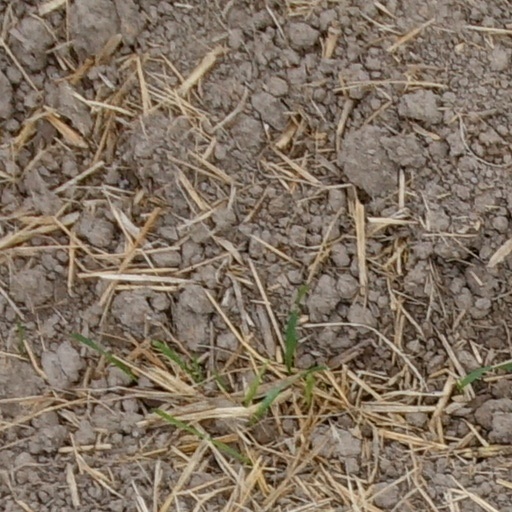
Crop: wheat